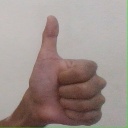
अक्षर: थ